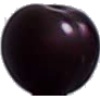
Label: cherry_wax_black